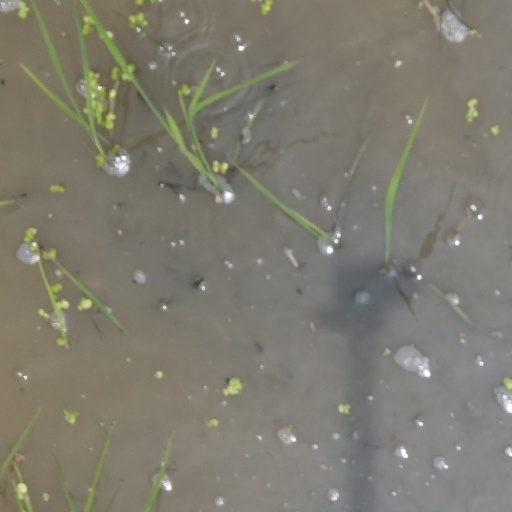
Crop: rice